Scythians

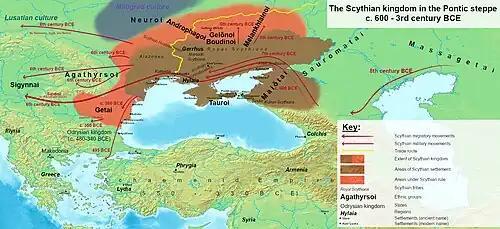
The Scythian kingdom in the Pontic steppe at its maximum extent in the 6th century BC

The Neo-Assyrian Empire began unravelling after the death of Ashurbanipal because of civil wars under his successors Aššur-etil-ilāni and Sîn-šar-iškun. In 625 BC, the Median king Cyaxares invited the Scythian leaders to a feast, where he assassinated them all, thus overthrowing the Assyro-Scythian yoke. Cyaxares combined Scythian and Neo-Assyrian military practices to transform Media into the dominant power of the Iranian Plateau. Other vassals of the Neo-Assyrian Empire started breaking away.